Vologda

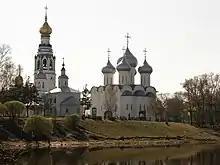
St. Sophia Cathedral

Between 1568 and 1570, a new cathedral was built in the new fortress. The Saint Sophia Cathedral became the first stone building in Vologda. The design of the cathedral copied the Dormition Cathedral of the Moscow Kremlin. This was the idea of Ivan the Terrible who wanted to make his new capital similar to Moscow. He personally supervised the construction, headed by the architect Razmysl Petrov. In 1571, Vologda became the center of the Diocese of Vologda and Perm that was formed in 1492 and previously had its main church in the distant settlement of Ust-Vym in Perm lands. Thereby, Vologda was strengthened not only in trading, military and political influence, but also in ecclesiastical affairs.